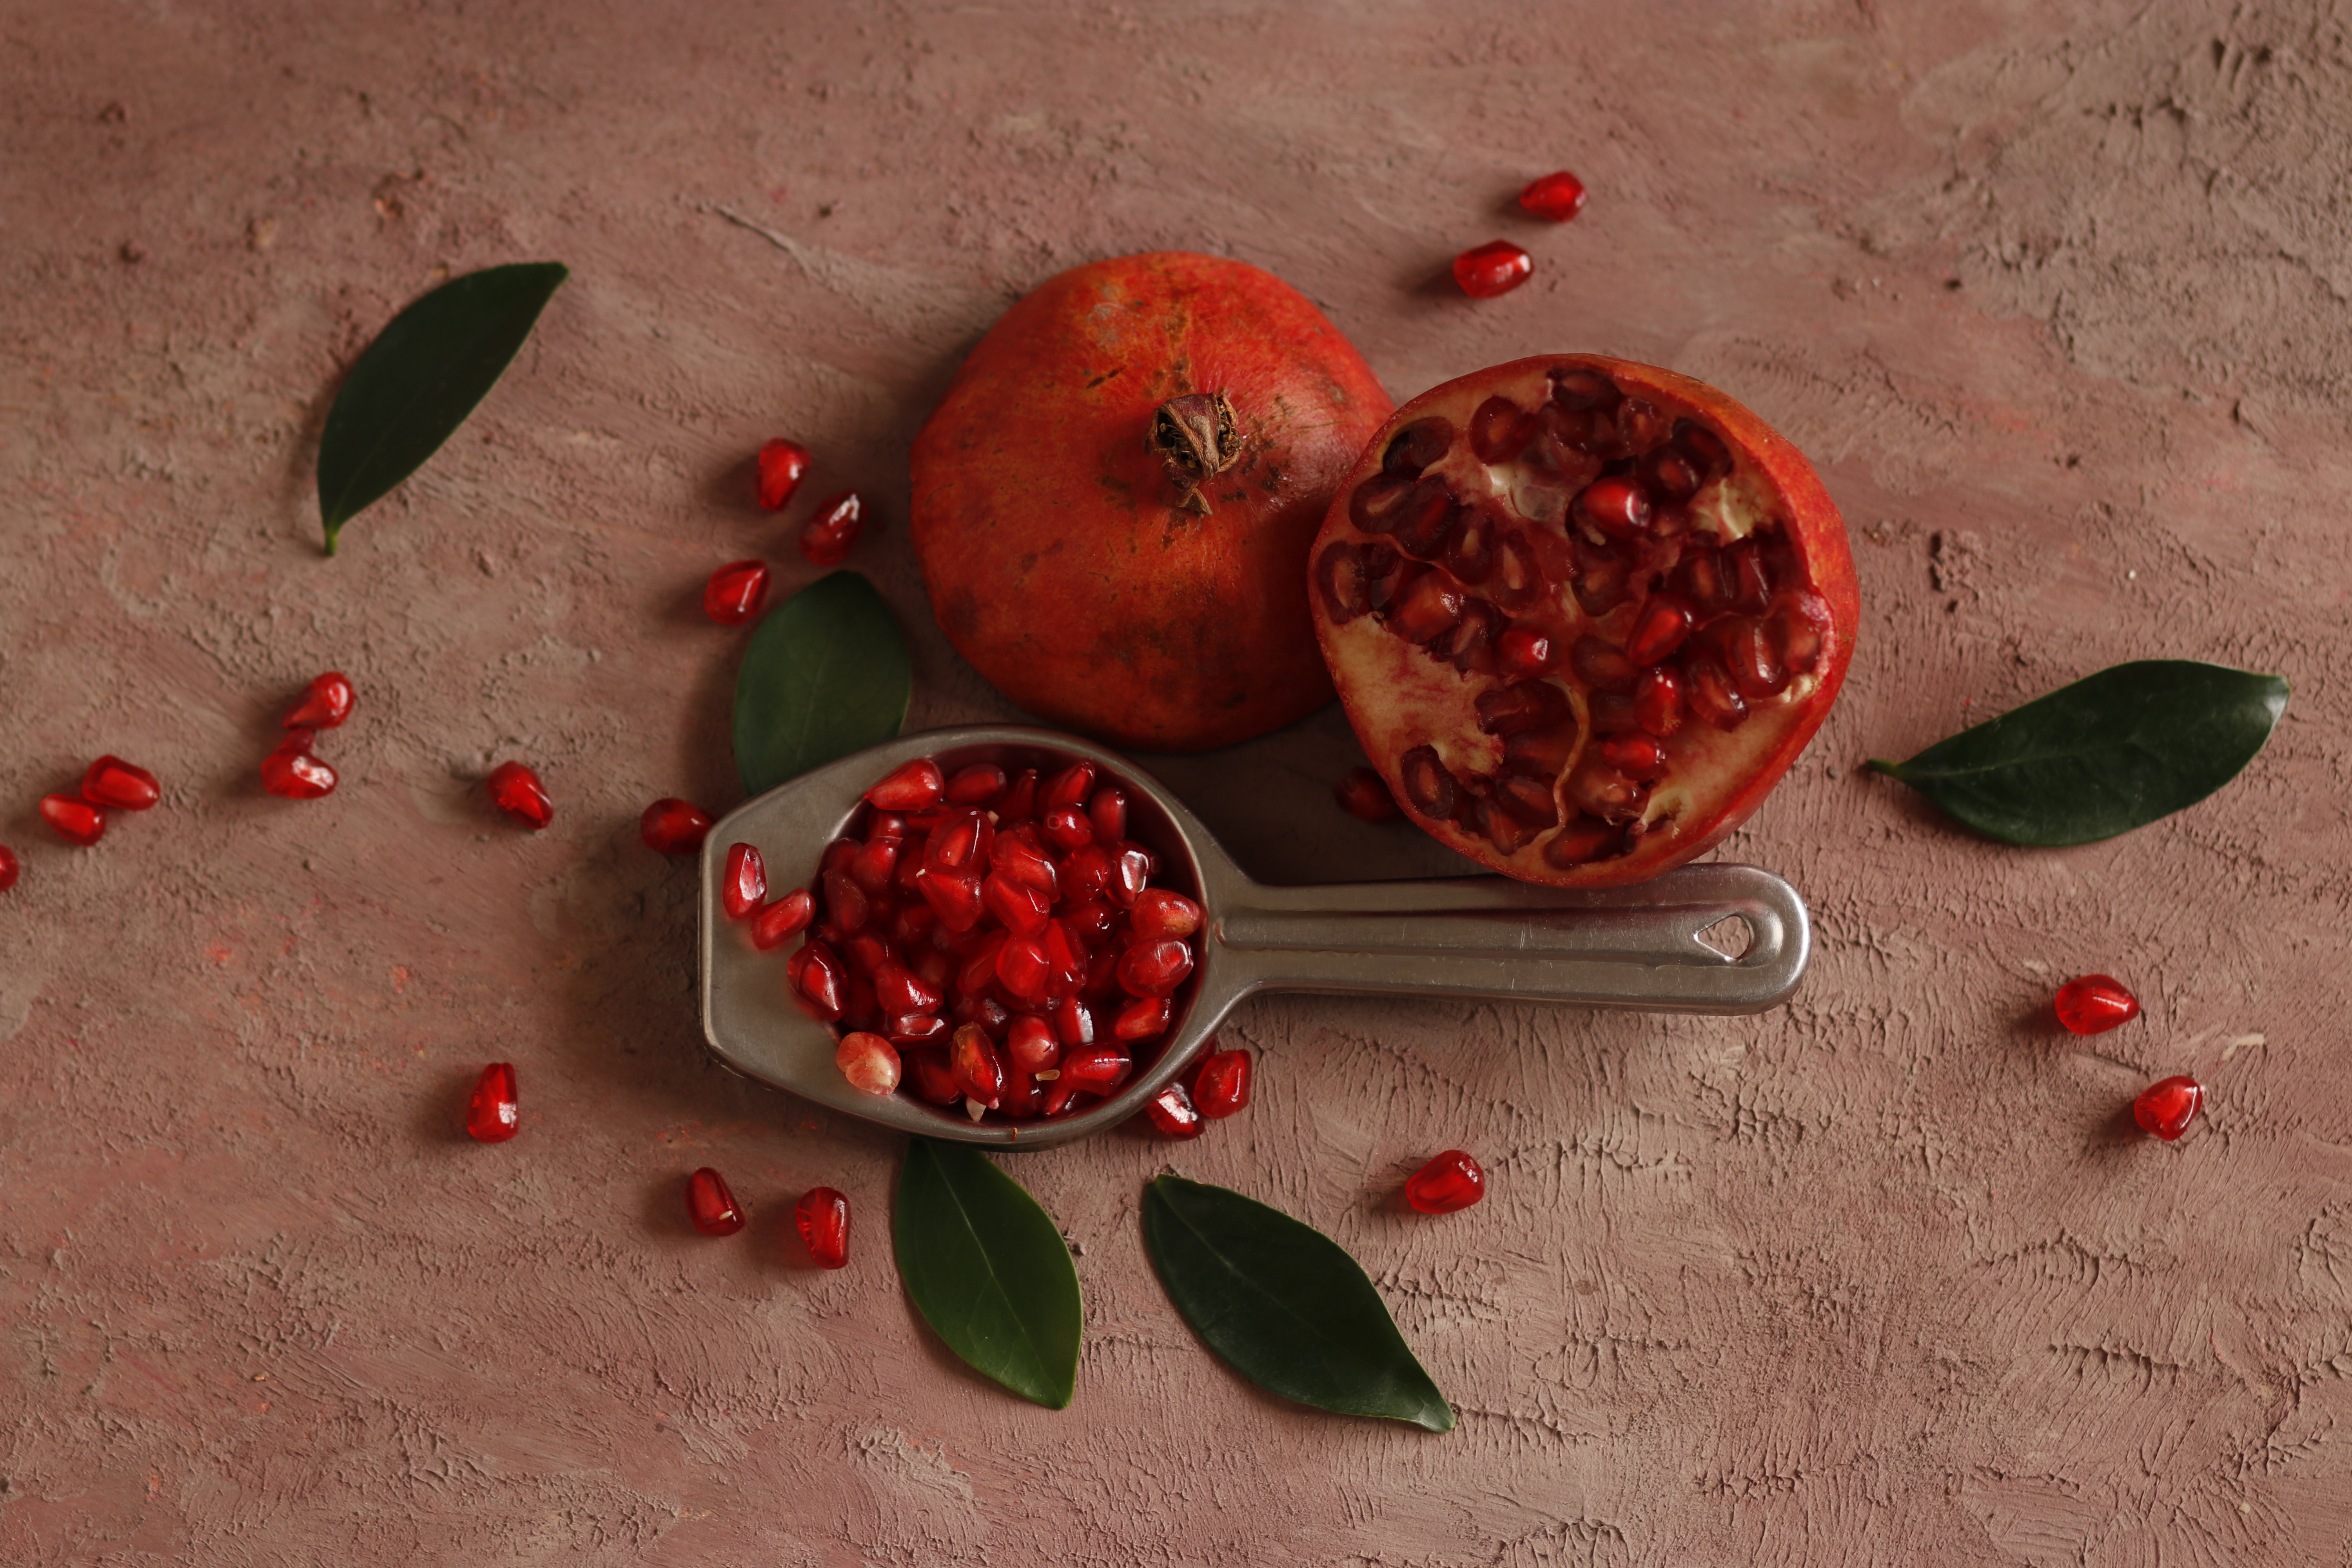
fruits, red, background, stilllife, pomegranate, photography, food, rose hip, fruit, Superfruit, pink peppercorn, plant, superfood, ingredient, berry, produce, quandong, still life photography, still life, cuisine, cranberry